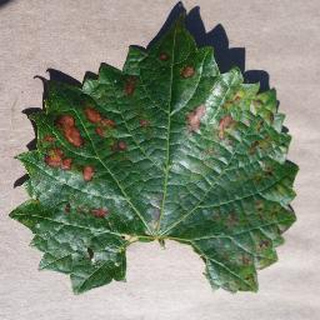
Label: grape_esca_black_measles